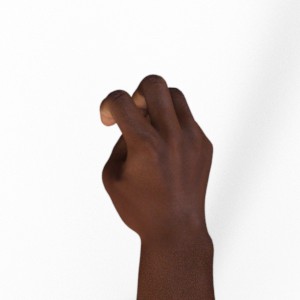
Label: rock